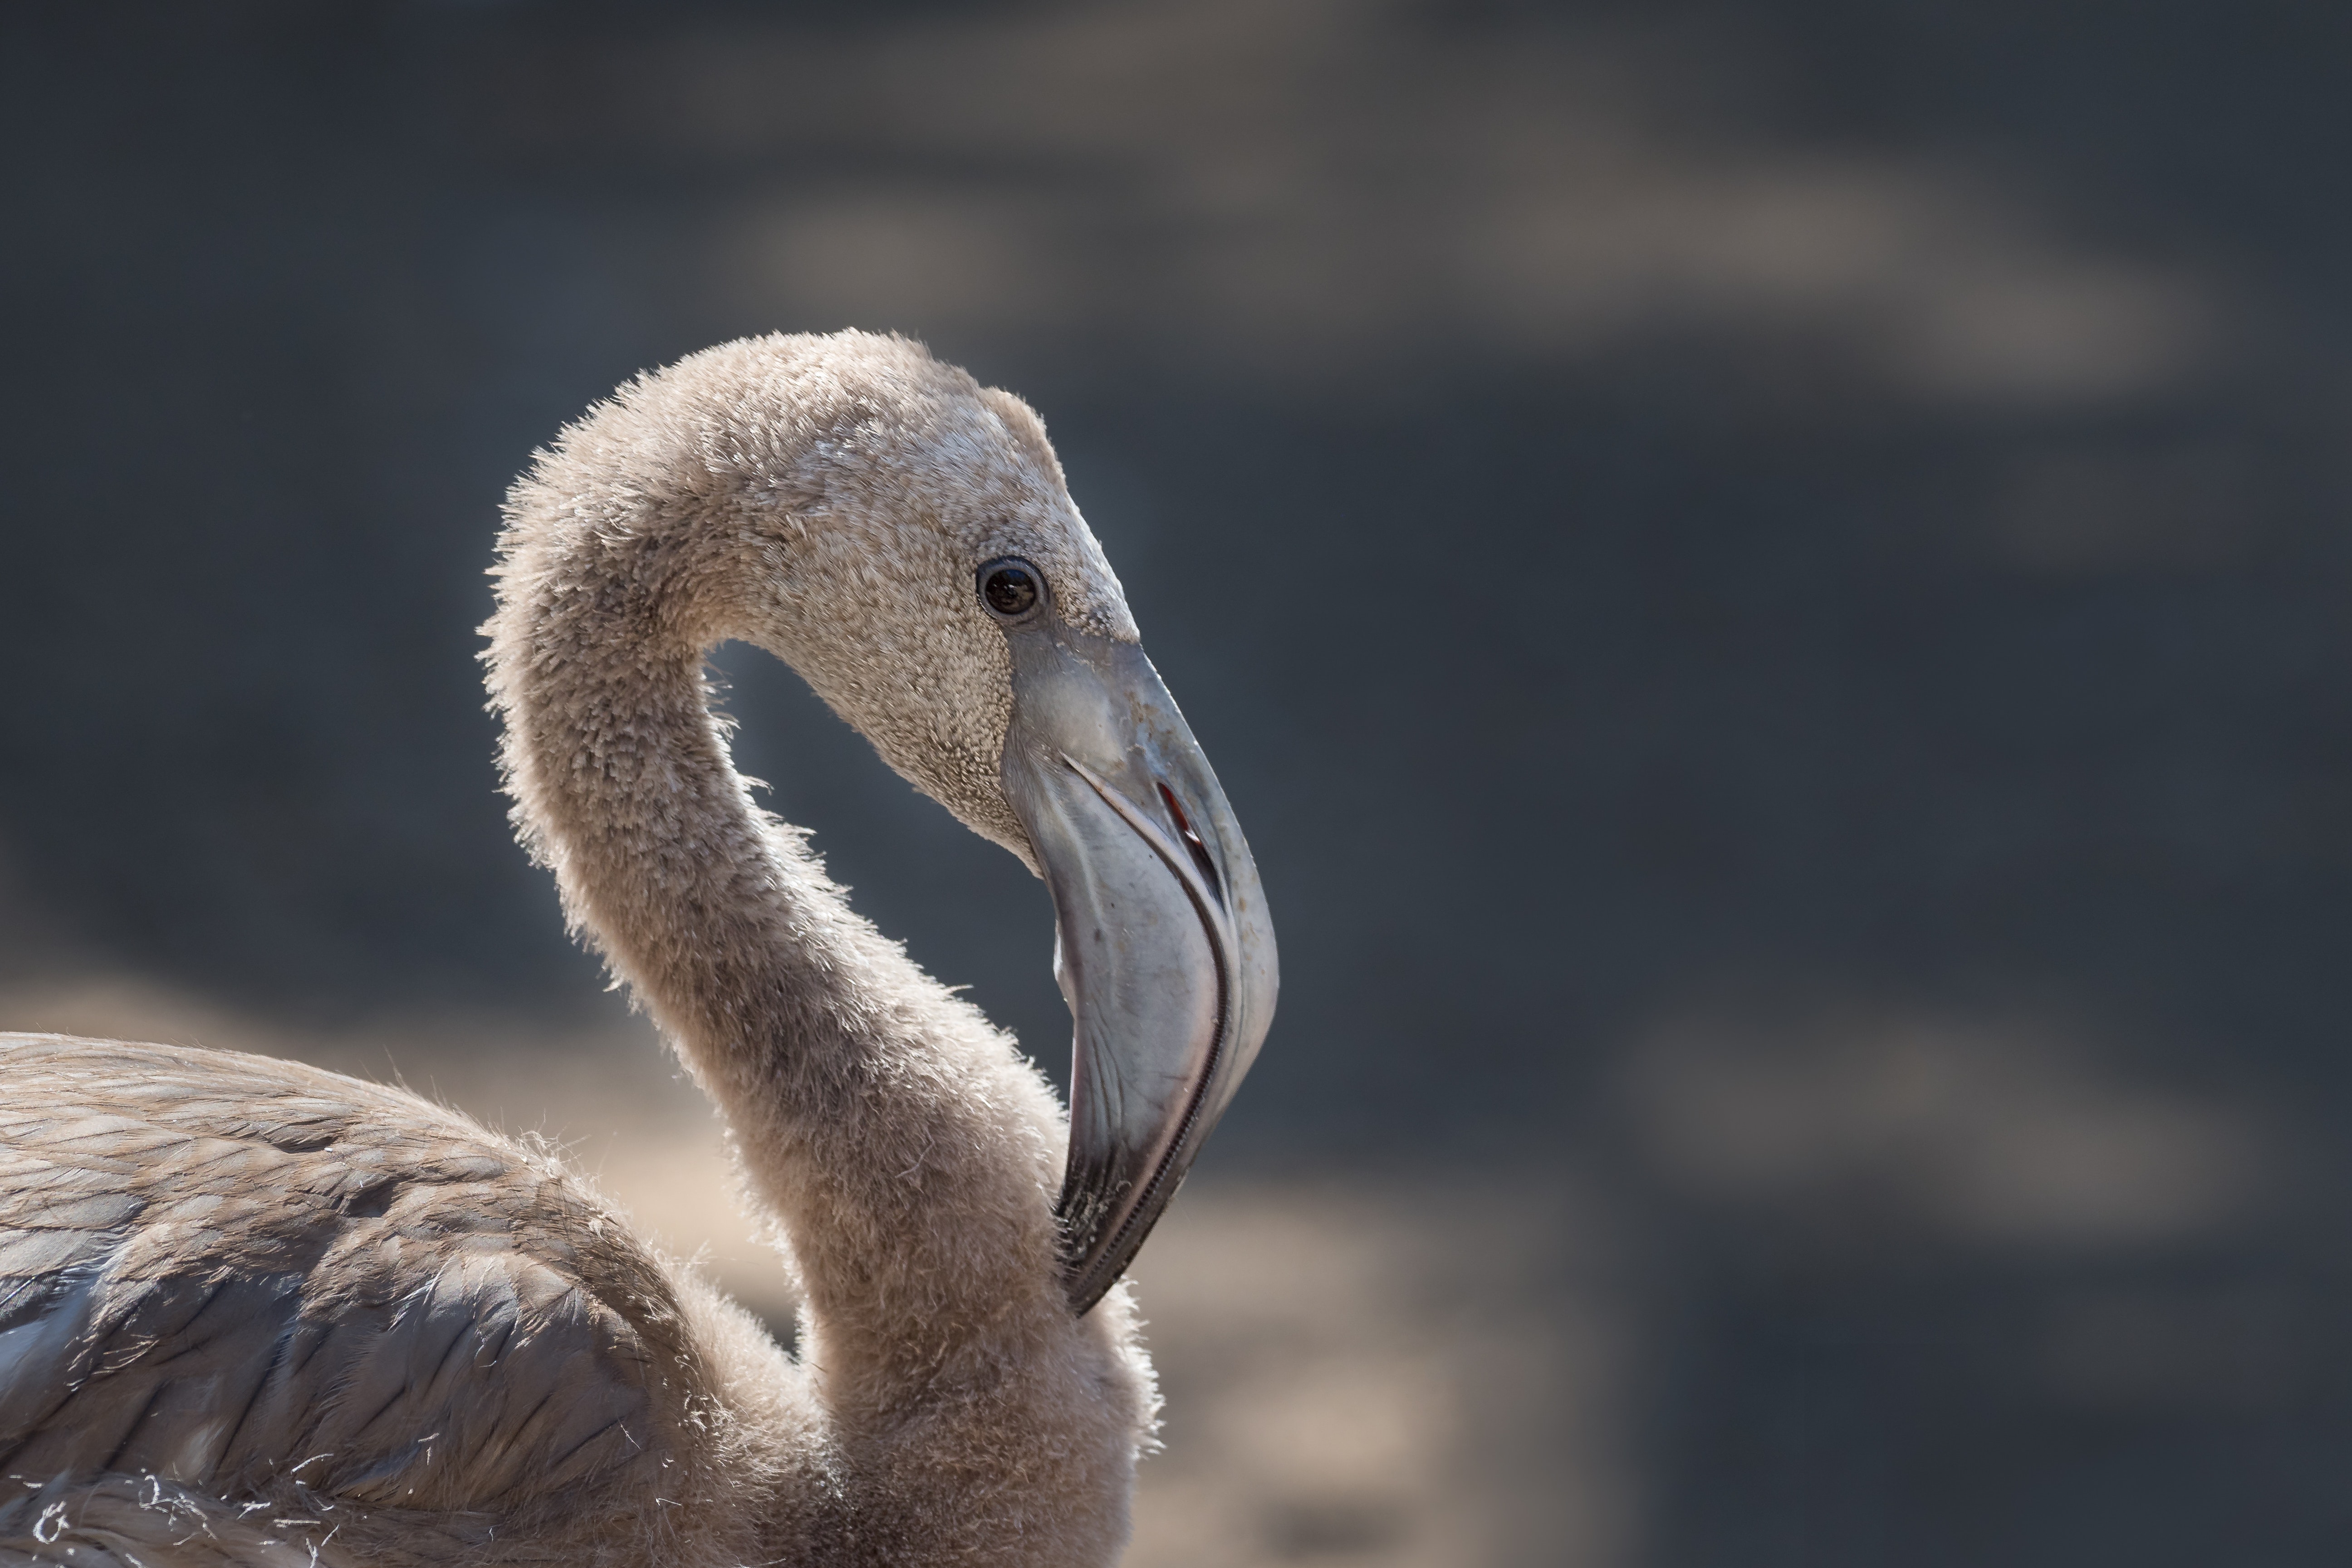
bird, vertebrate, beak, wildlife, water bird, terrestrial animal, close up, sky, organism, flamingo, adaptation, neck, photography, swan, feather